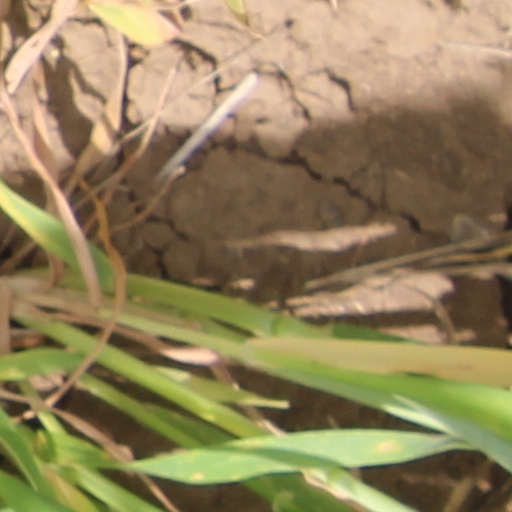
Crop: wheat